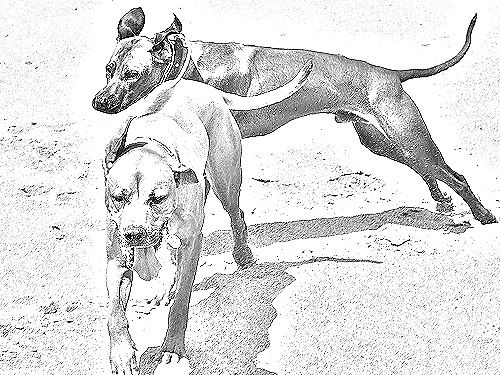
Portrait style: Sketch Portrait